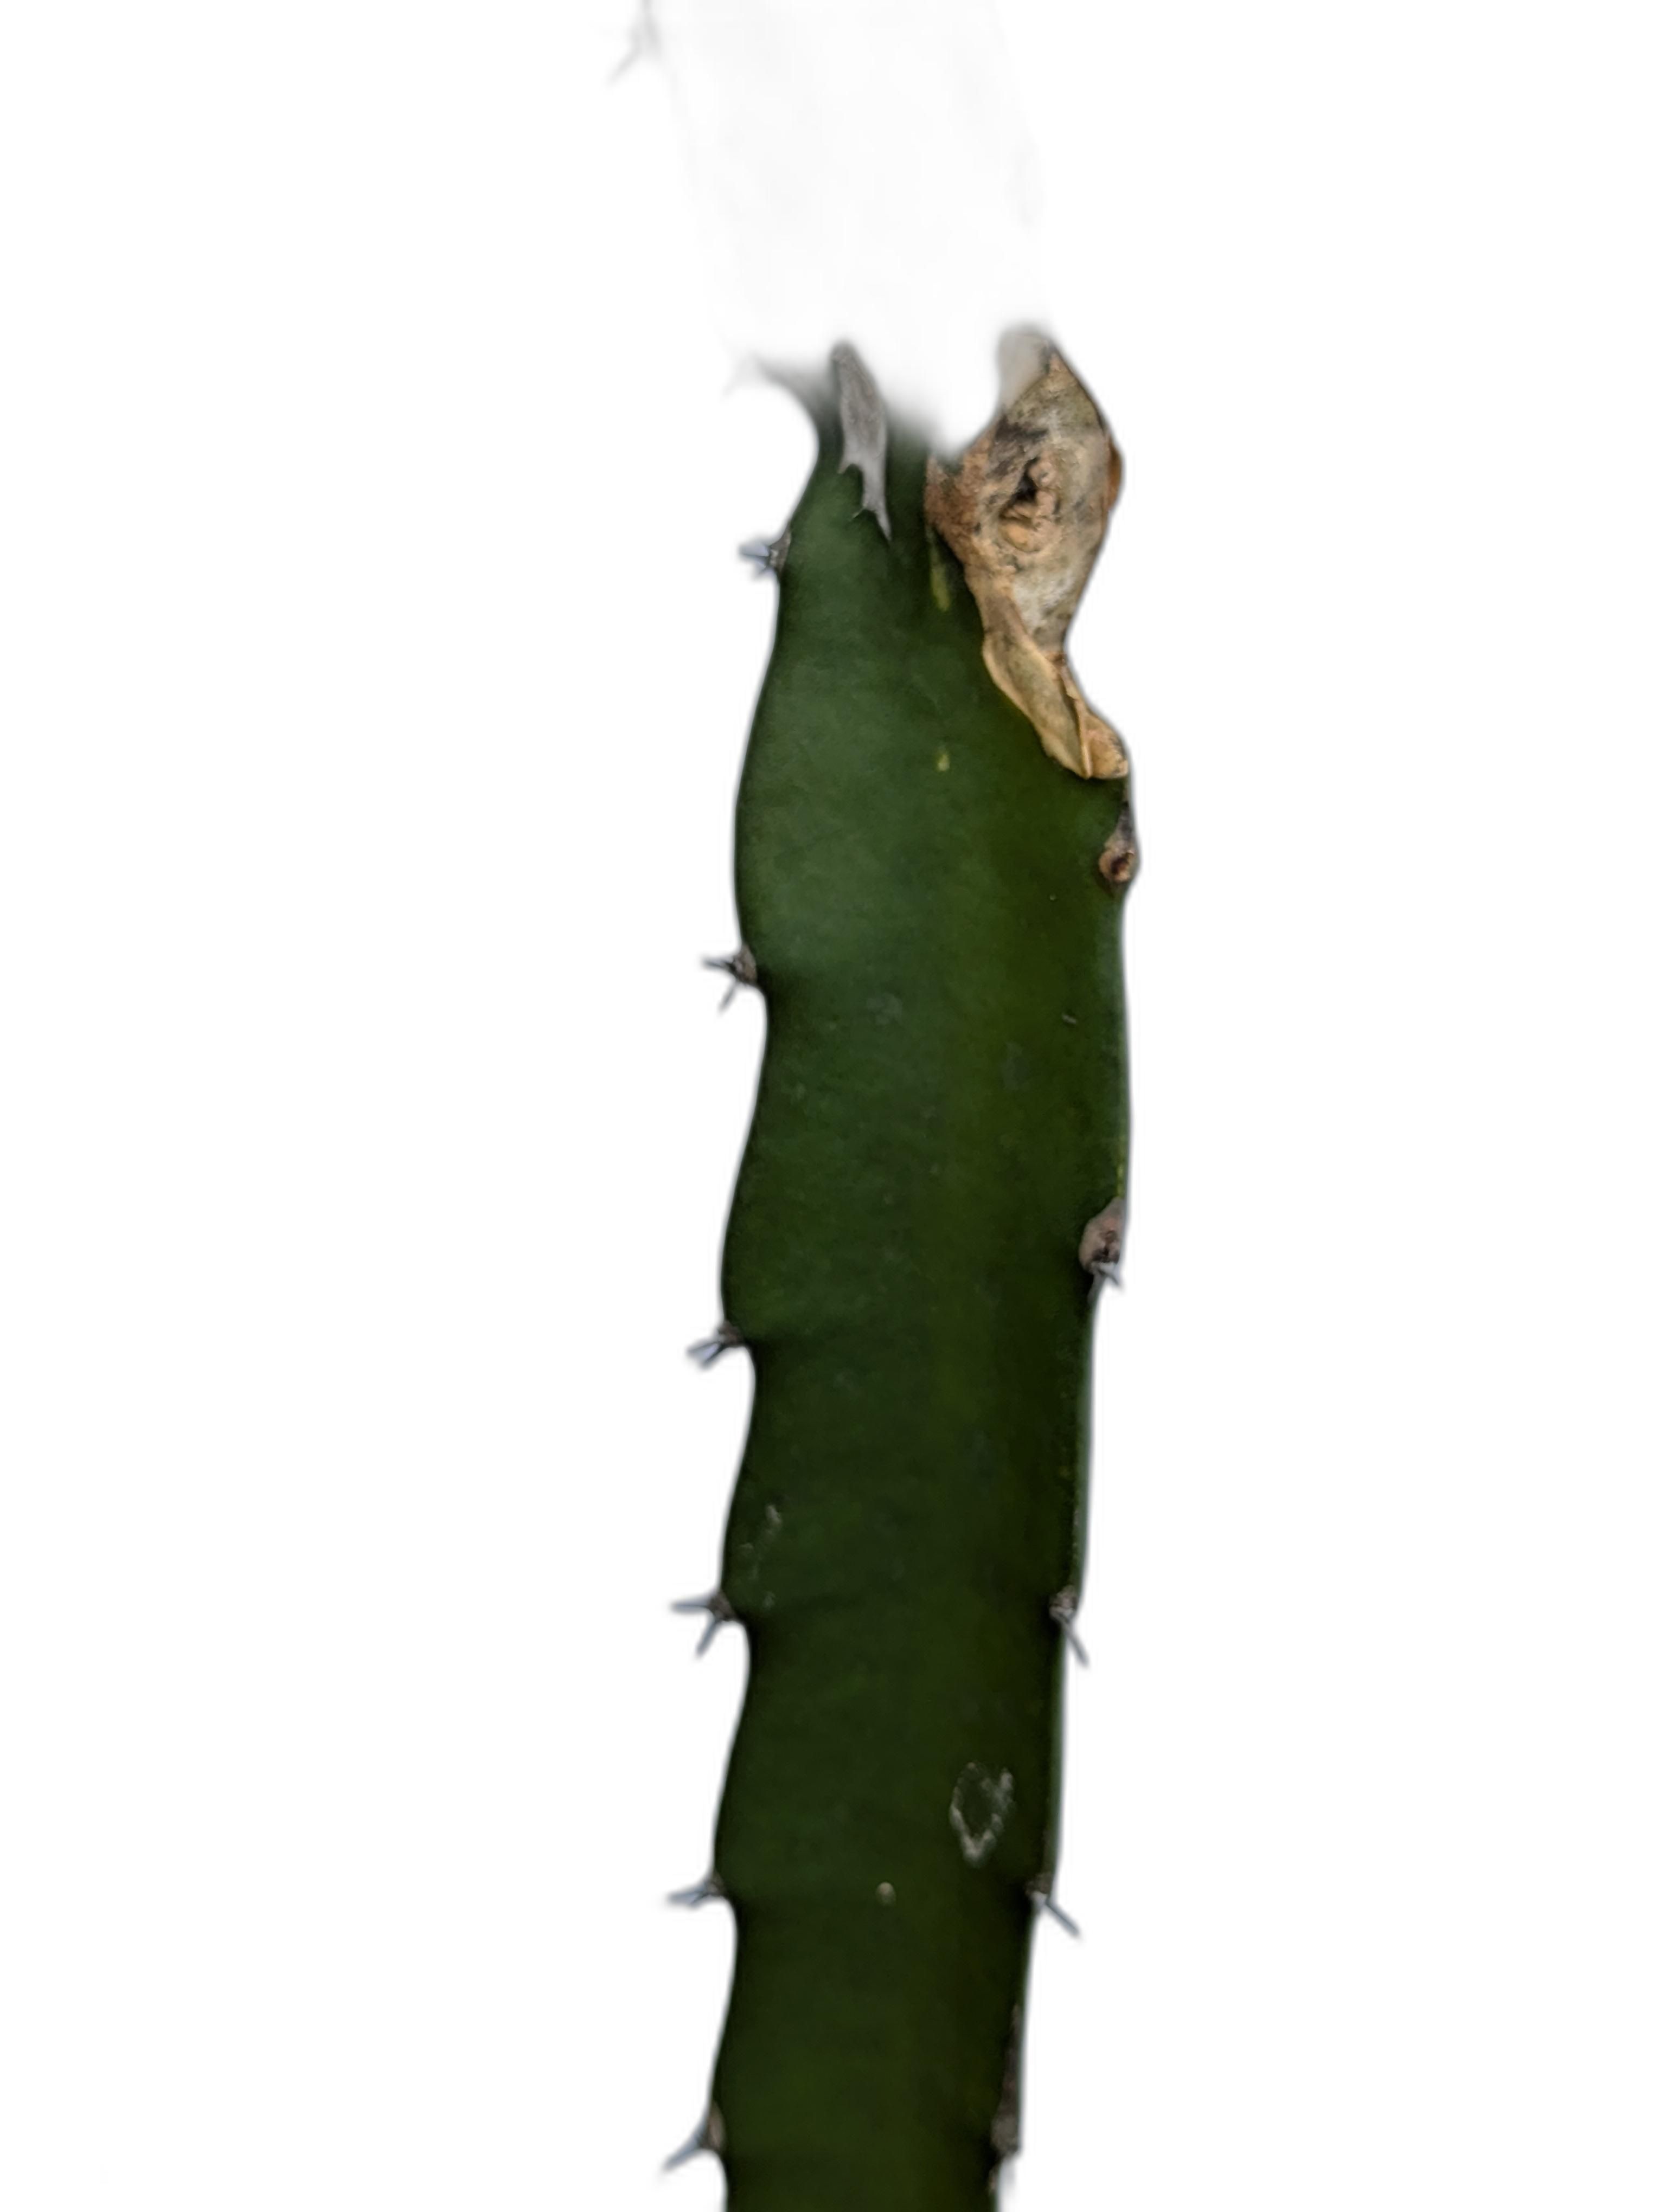
Label: Good leaf